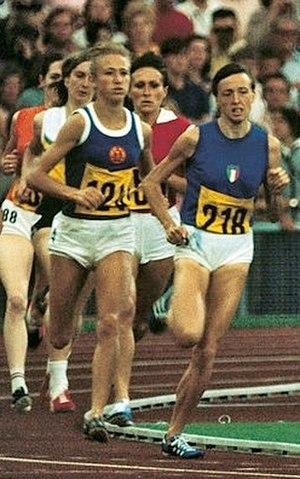
Tamara Pangelova, est une athlète ukrainienne, spécialiste du demi-fond, née le 22 août 1943 à Poltava en URSS.